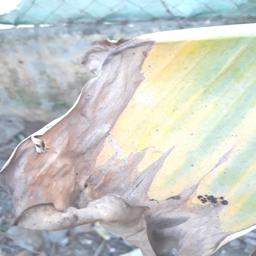
Label: POTASSIUM DEFICIENCY